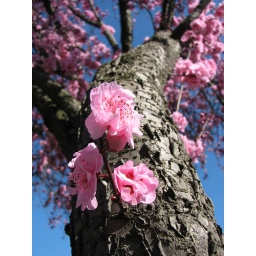
A tree in my street - can't believe it is winter still with flowers like this!